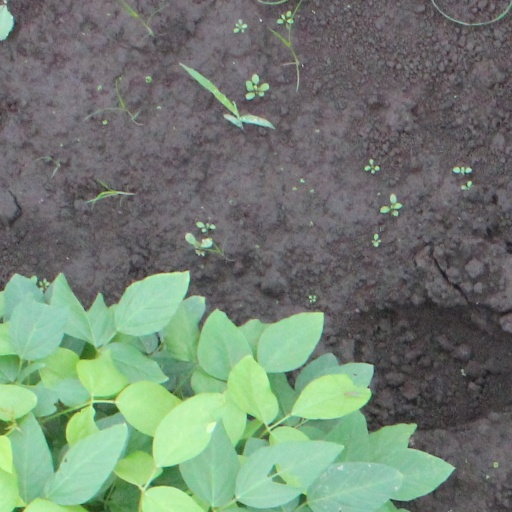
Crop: soybean